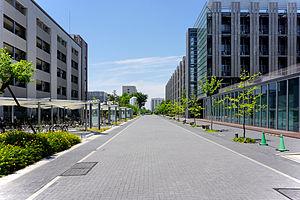
L'université de Nagoya est une université japonaise, à Nagoya. Elle a été fondée en 1939 comme l'une des universités impériales du Japon.